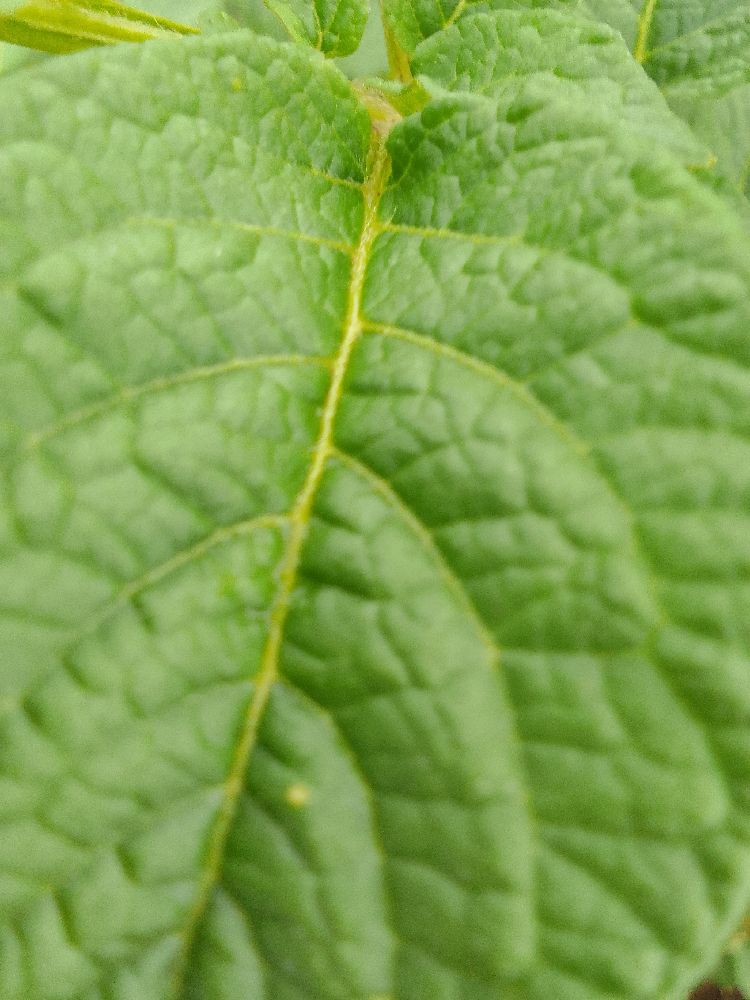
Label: Healthy